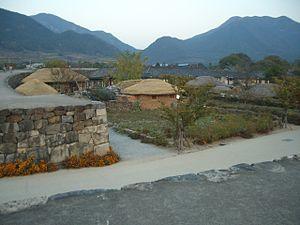
Suncheon est une ville de Corée du Sud, située au fond d'une baie, un peu en retrait de la côte du détroit de Corée à une heure de Gwangju. Elle connait actuellement un fort développement économique car elle est au centre de la zone franche de la baie de Gwangyang qui l'unit aux villes de Yeosu et Gwangyang. La ville est connue pour ses festivals culturels de Palma, sa foire gastronomique de Namdo, et son village folklorique de Nagan où y est organisé un concours de Pungmul. En 2013, elle accueille l'exposition internationale des jardins.